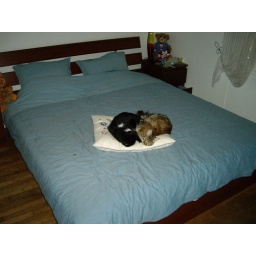
The bed is big enough, but I guess the little pillow in the middle is more comfortable! lol